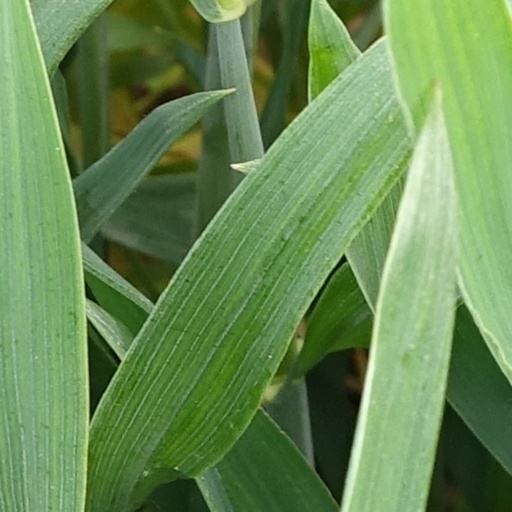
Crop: wheat